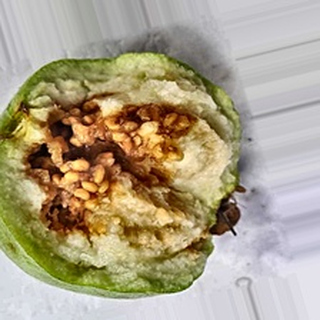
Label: guava_fruit_fly